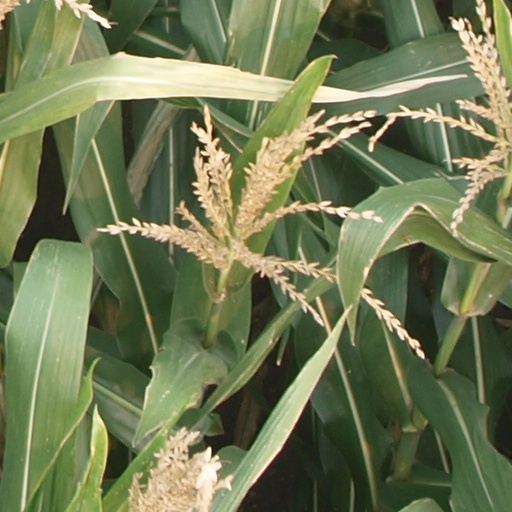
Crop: maize; corn